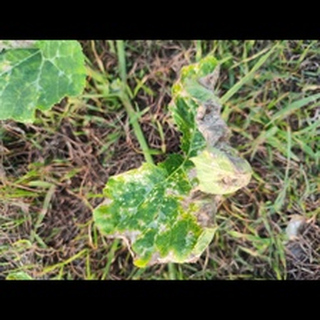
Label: pumpkin_powdery_mildew